Weevils Wobble But They Don't Go Down

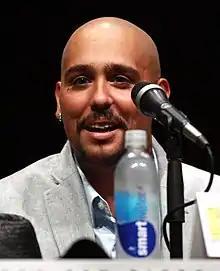
The episode prominently features series regular Francis Capra, who was experiencing health issues during filming.

"Weevils Wobble But They Don't Go Down" was written by Phil Klemmer and directed by Jason Bloom, marking Klemmer's fifteenth and final writing credit and Bloom's fourth and final directing credit for "Veronica Mars", after "Green-Eyed Monster", "Nevermind the Buttocks", and "Charlie Don't Surf". The episode features the final appearance of Dianna Agron, famous for her role as Quinn Fabray on "Glee", as Jenny Budosh, Veronica's classmate. Agron had previously appeared in the episode "President Evil". The episode prominently features Weevil (Francis Capra), who appears after a five episode hiatus. During the third season, Capra was struggling with a medical condition, and the medication he took for this illness caused his face and neck to swell and break out with acne.